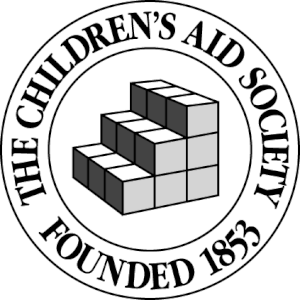
Logo actuel de la Children's Aid Society
L'Orphan Train Movement, traductible par "Déplacements d'Orphelins aux États-Unis" est un mouvement de relogement d'enfants pauvres, orphelins ou abandonnés vivant dans les rues et les orphelinats surpeuplés des métropoles de l'Est des États-Unis dans les familles rurales du Nord-Ouest des États-Unis. Ce relogement à vocation humanitaire a débuté en 1853 sous l'impulsion d'une œuvre de bienfaisance et d'aide à l'enfance, la Children's Aid Society et de son fondateur, Charles Loring Brace et s'est terminé 76 ans après en 1921, après avoir déplacé et relogé plus de 250 000 orphelins.